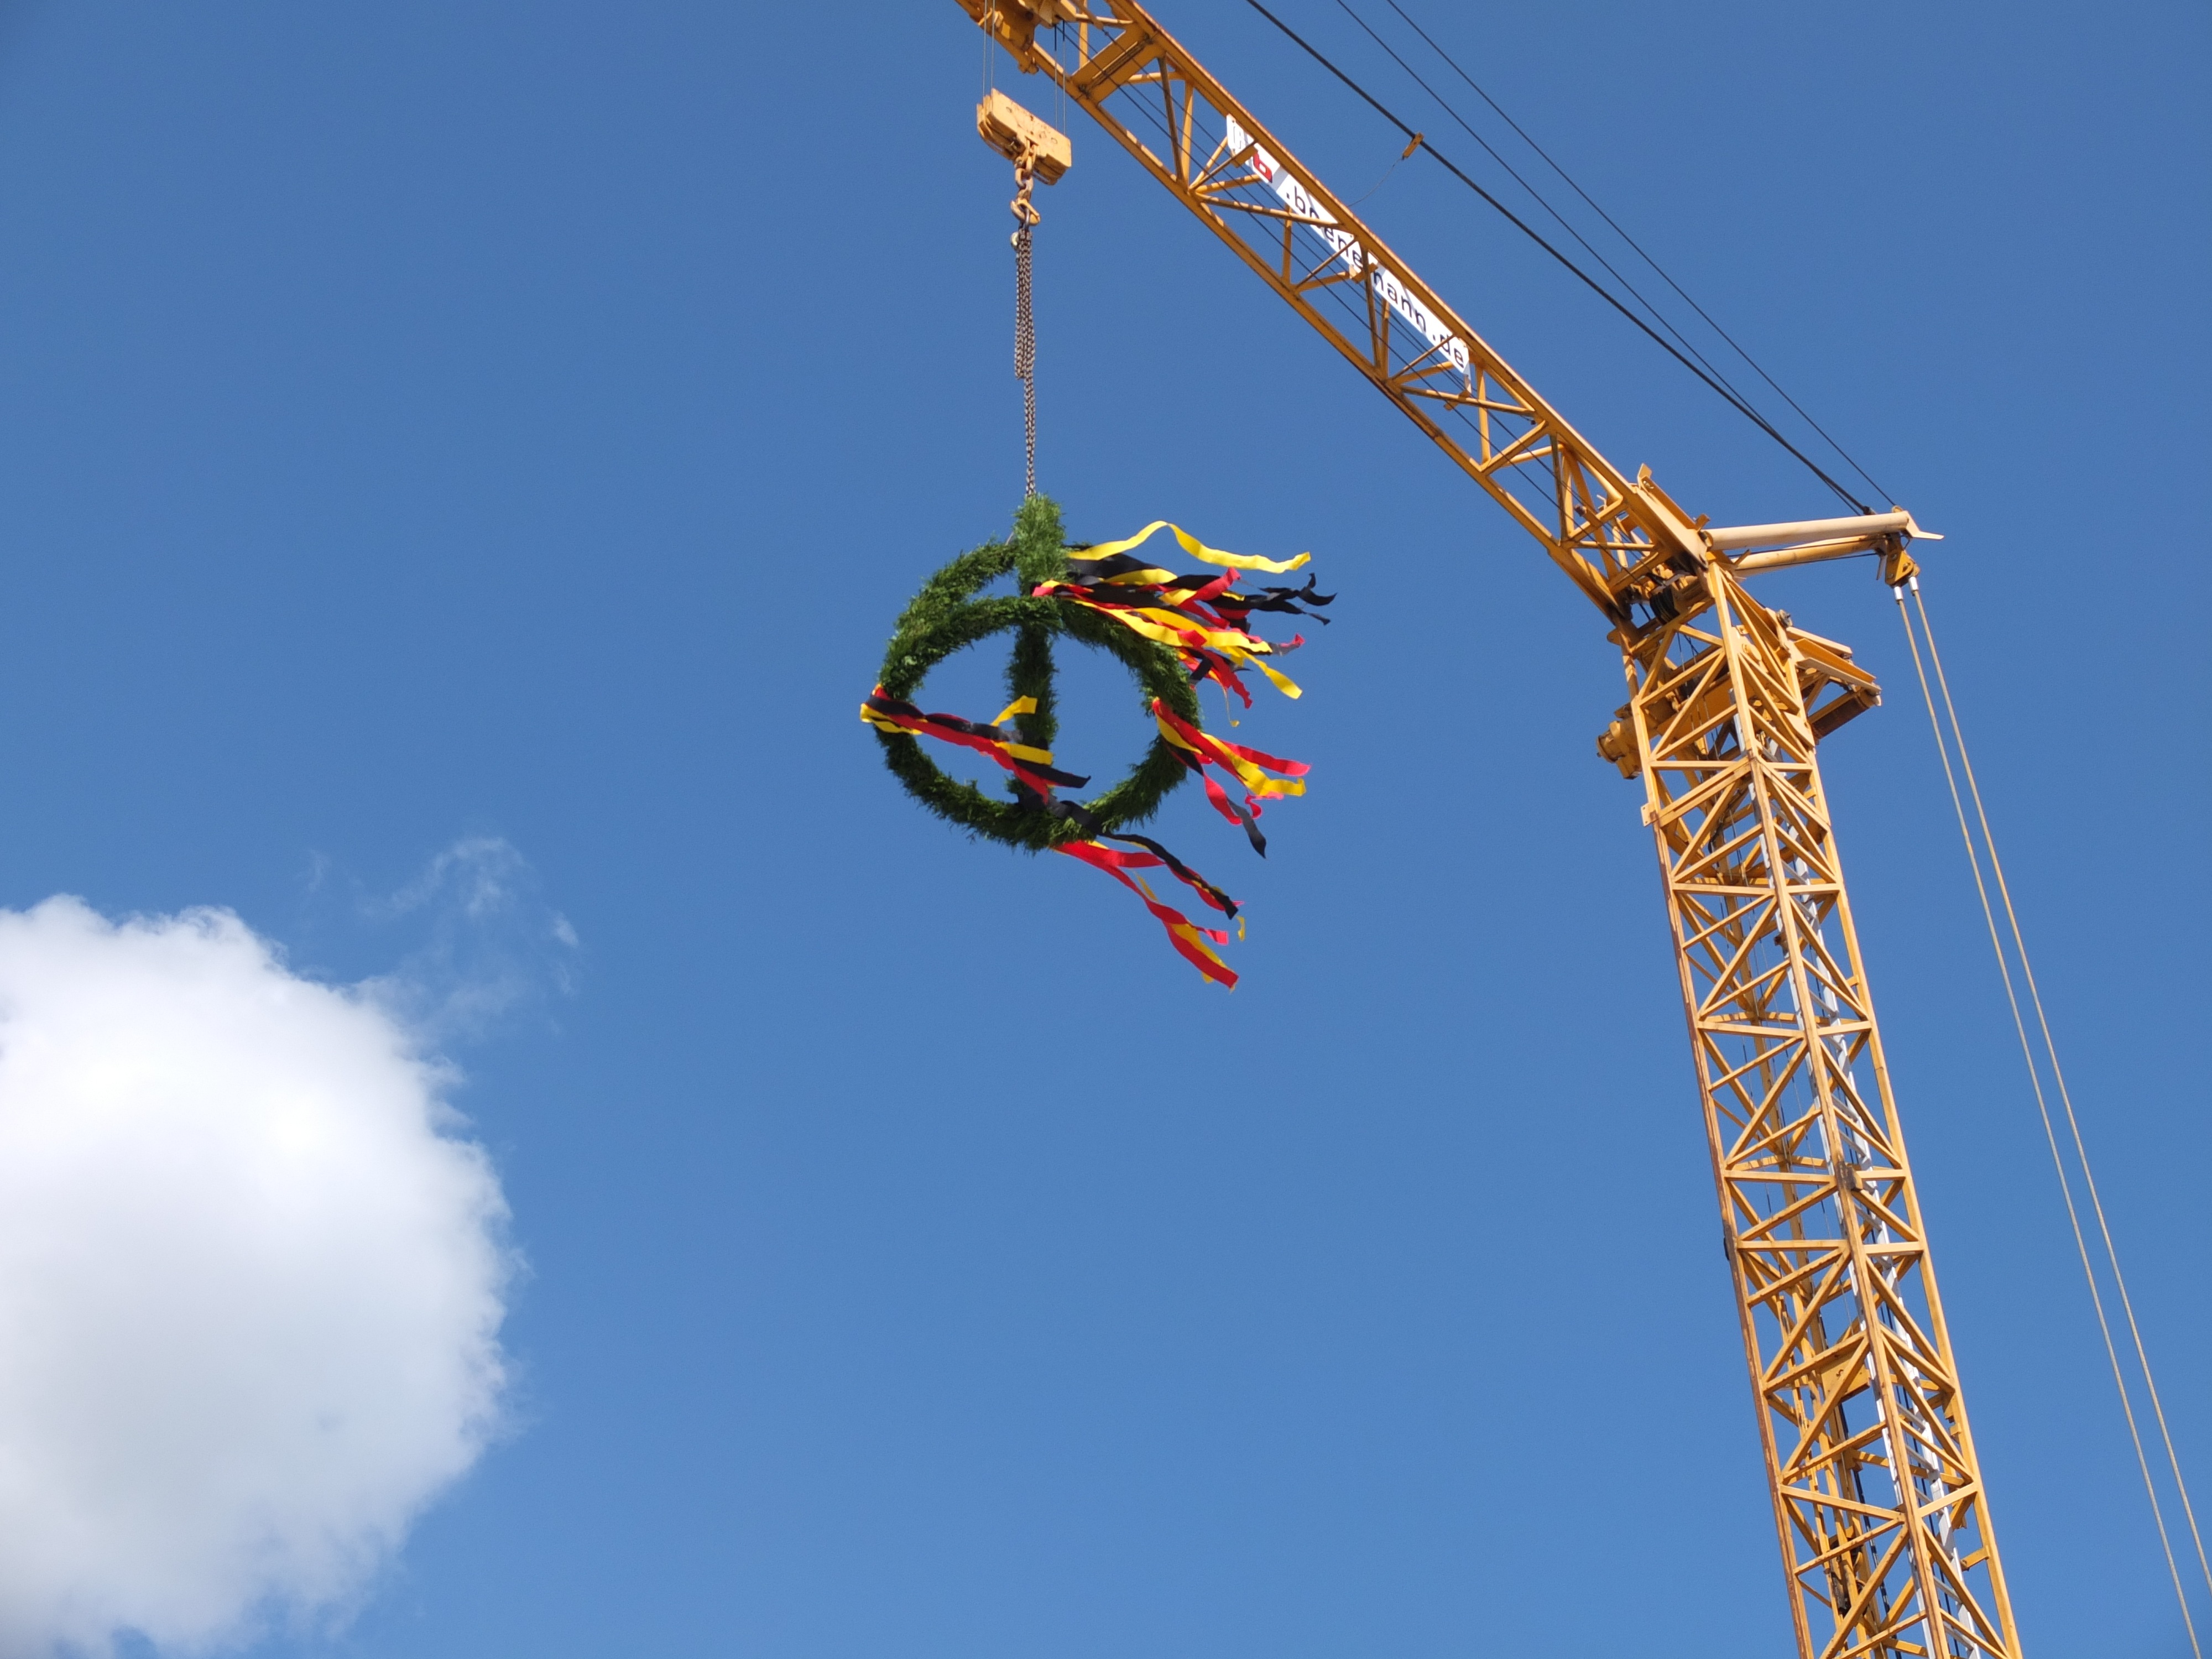
sky, jumping, mast, blue, extreme sport, wreath, sports, build, physical exercise, customary, topping out ceremony, atmosphere of earth